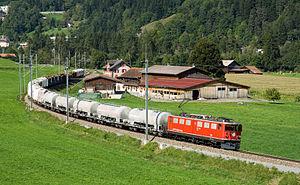
La Ge 6/6 II est une locomotive électrique lourde des chemins de fer rhétiques. Ces machines à six essieux sont surtout utilisées pour des trains de marchandises.